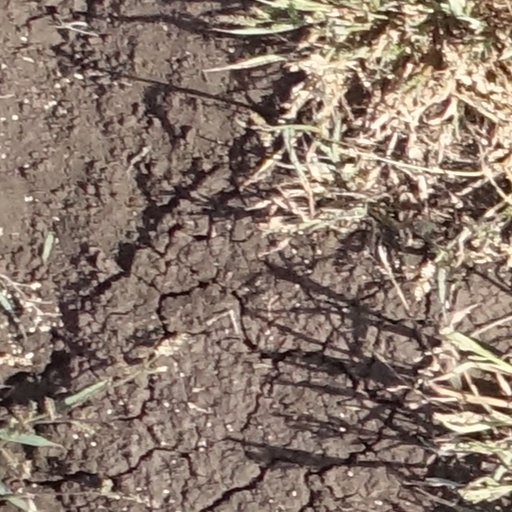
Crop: sorghum